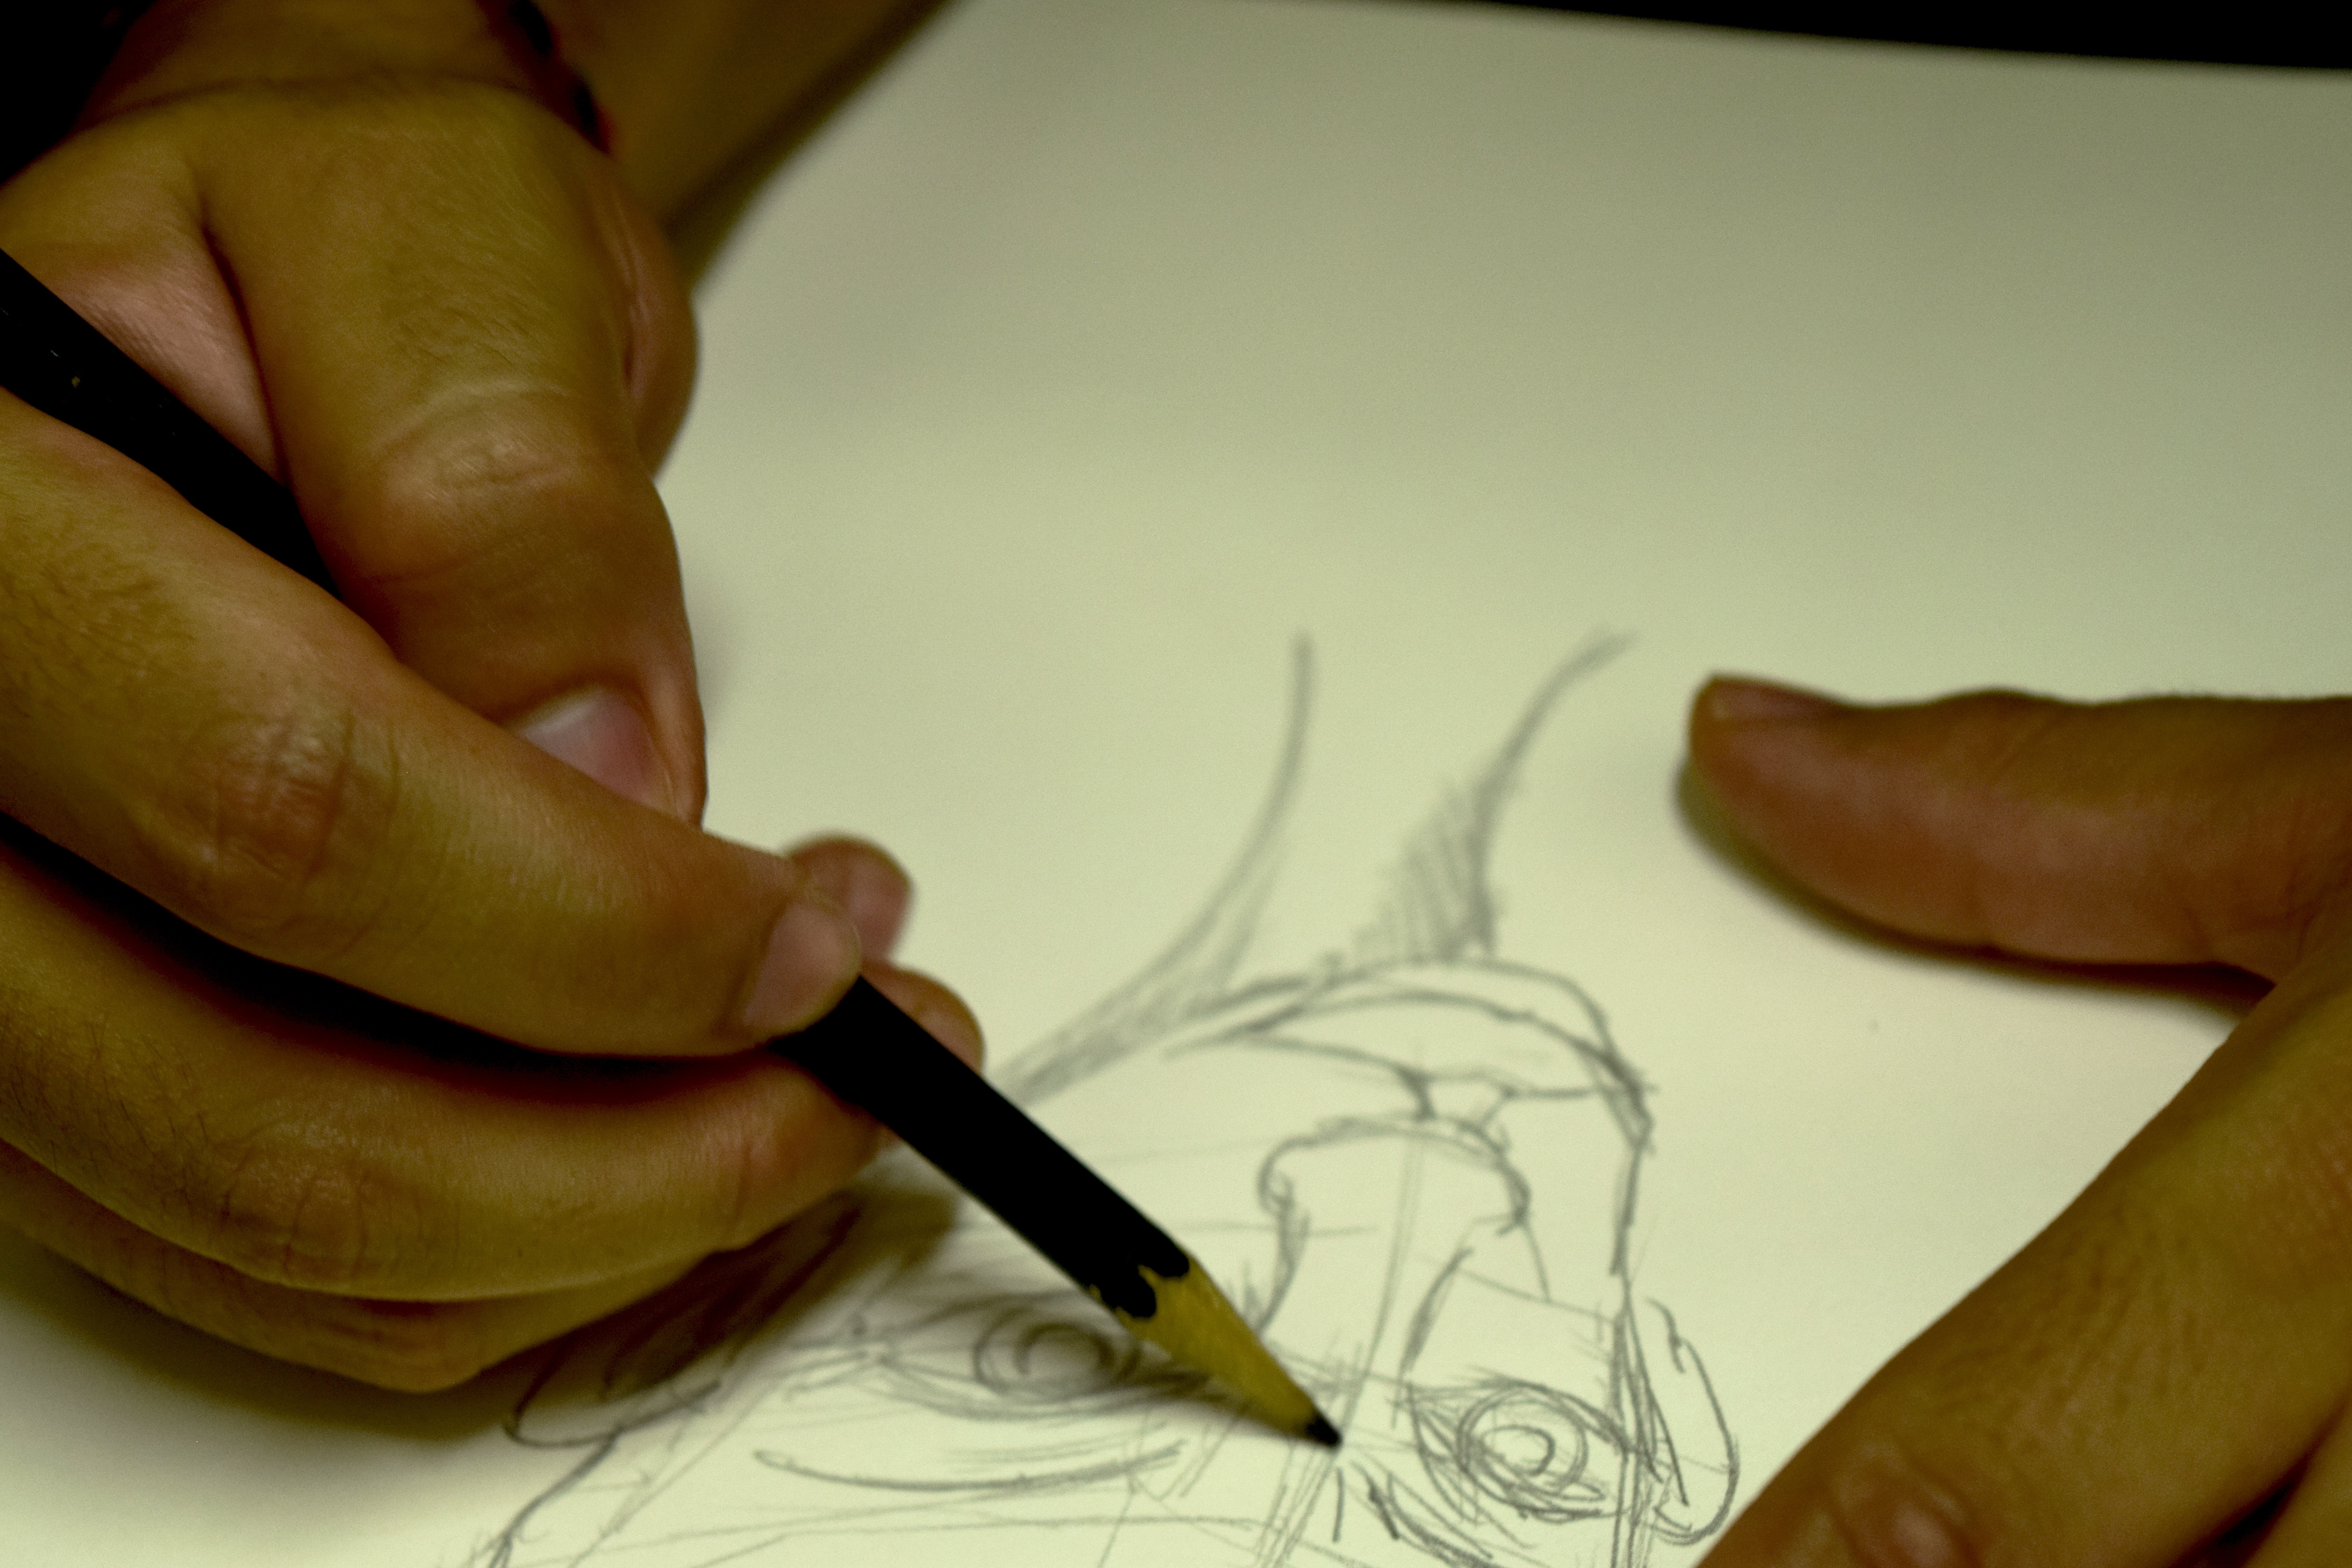
writing, hand, pencil, finger, nail, art, sketch, drawing, illustration, design, calligraphy, carving